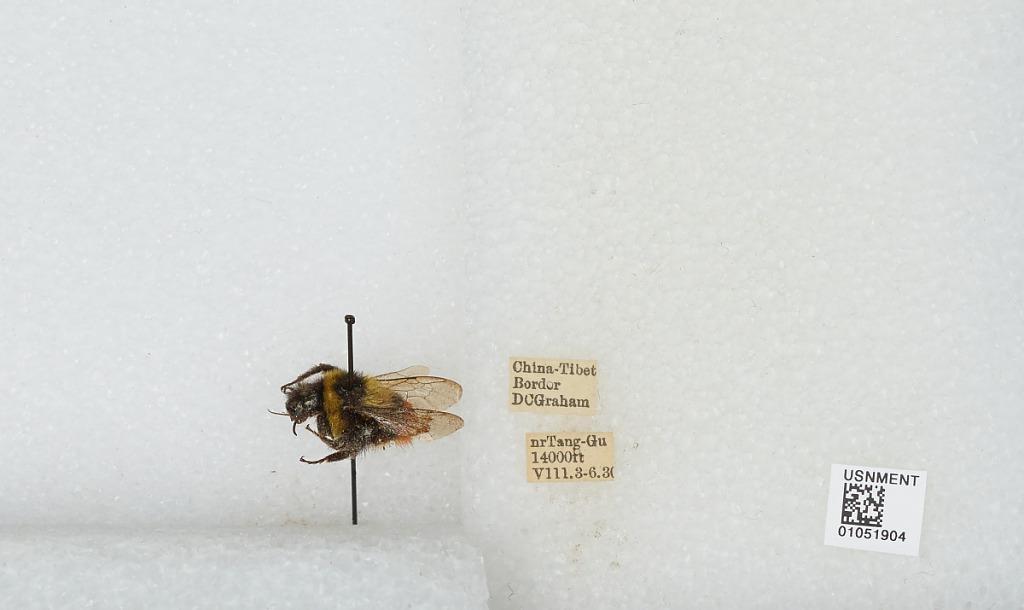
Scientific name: Bombus sp.
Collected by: D. Graham
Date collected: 1930-8-3
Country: China
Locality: China-Tibet border near Tang-Gu